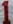
Number: 1